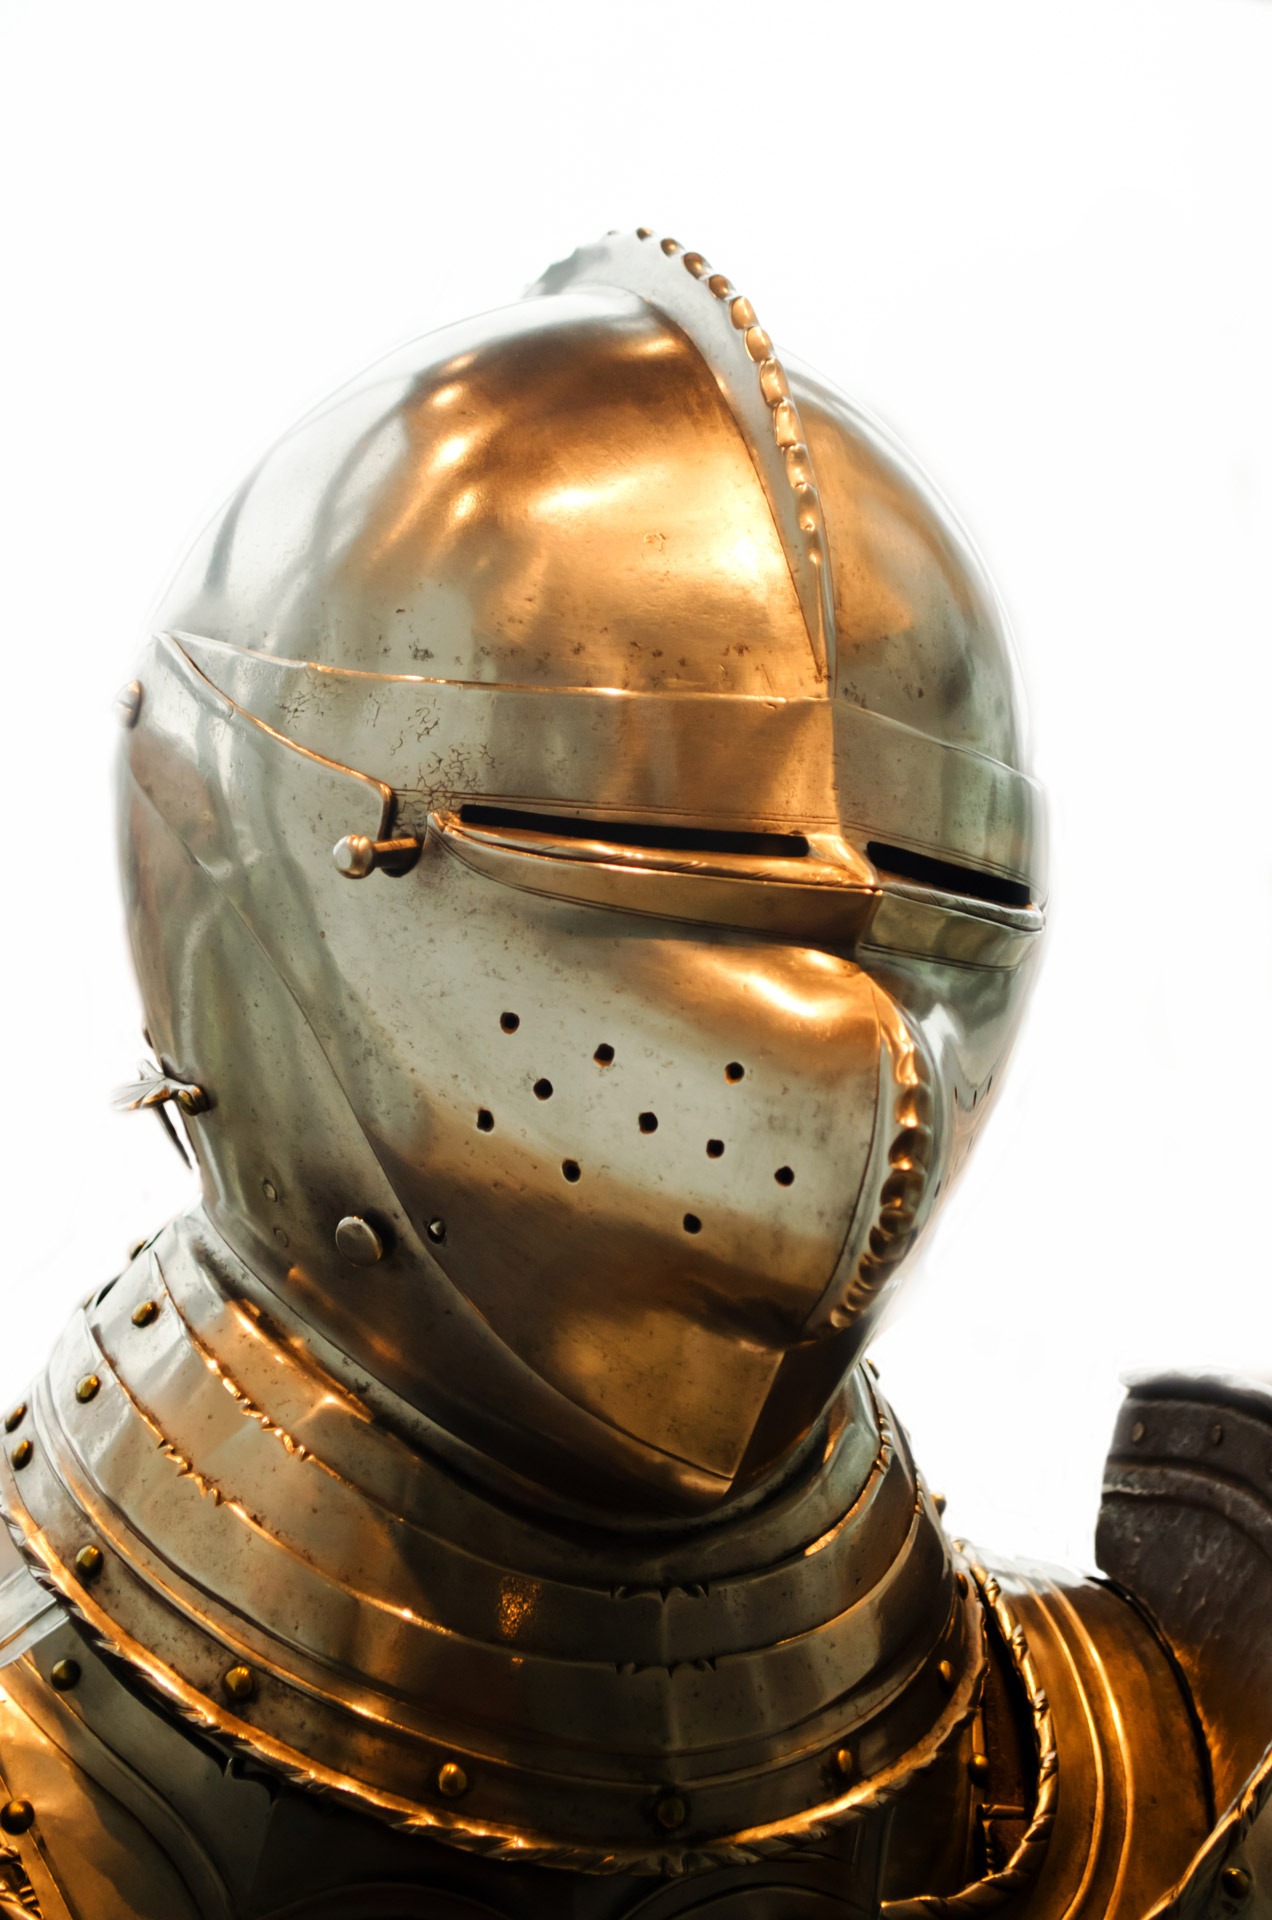
old, steel, soldier, museum, clothing, close up, war, background, helmet, knight, history, protection, costume, trophy, armor, personal protective equipment, fighting arena